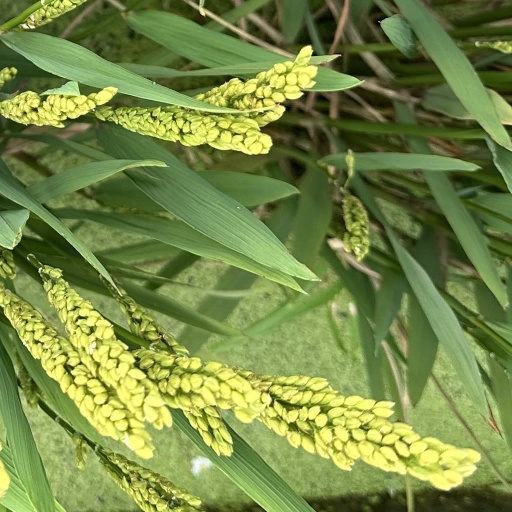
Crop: rice